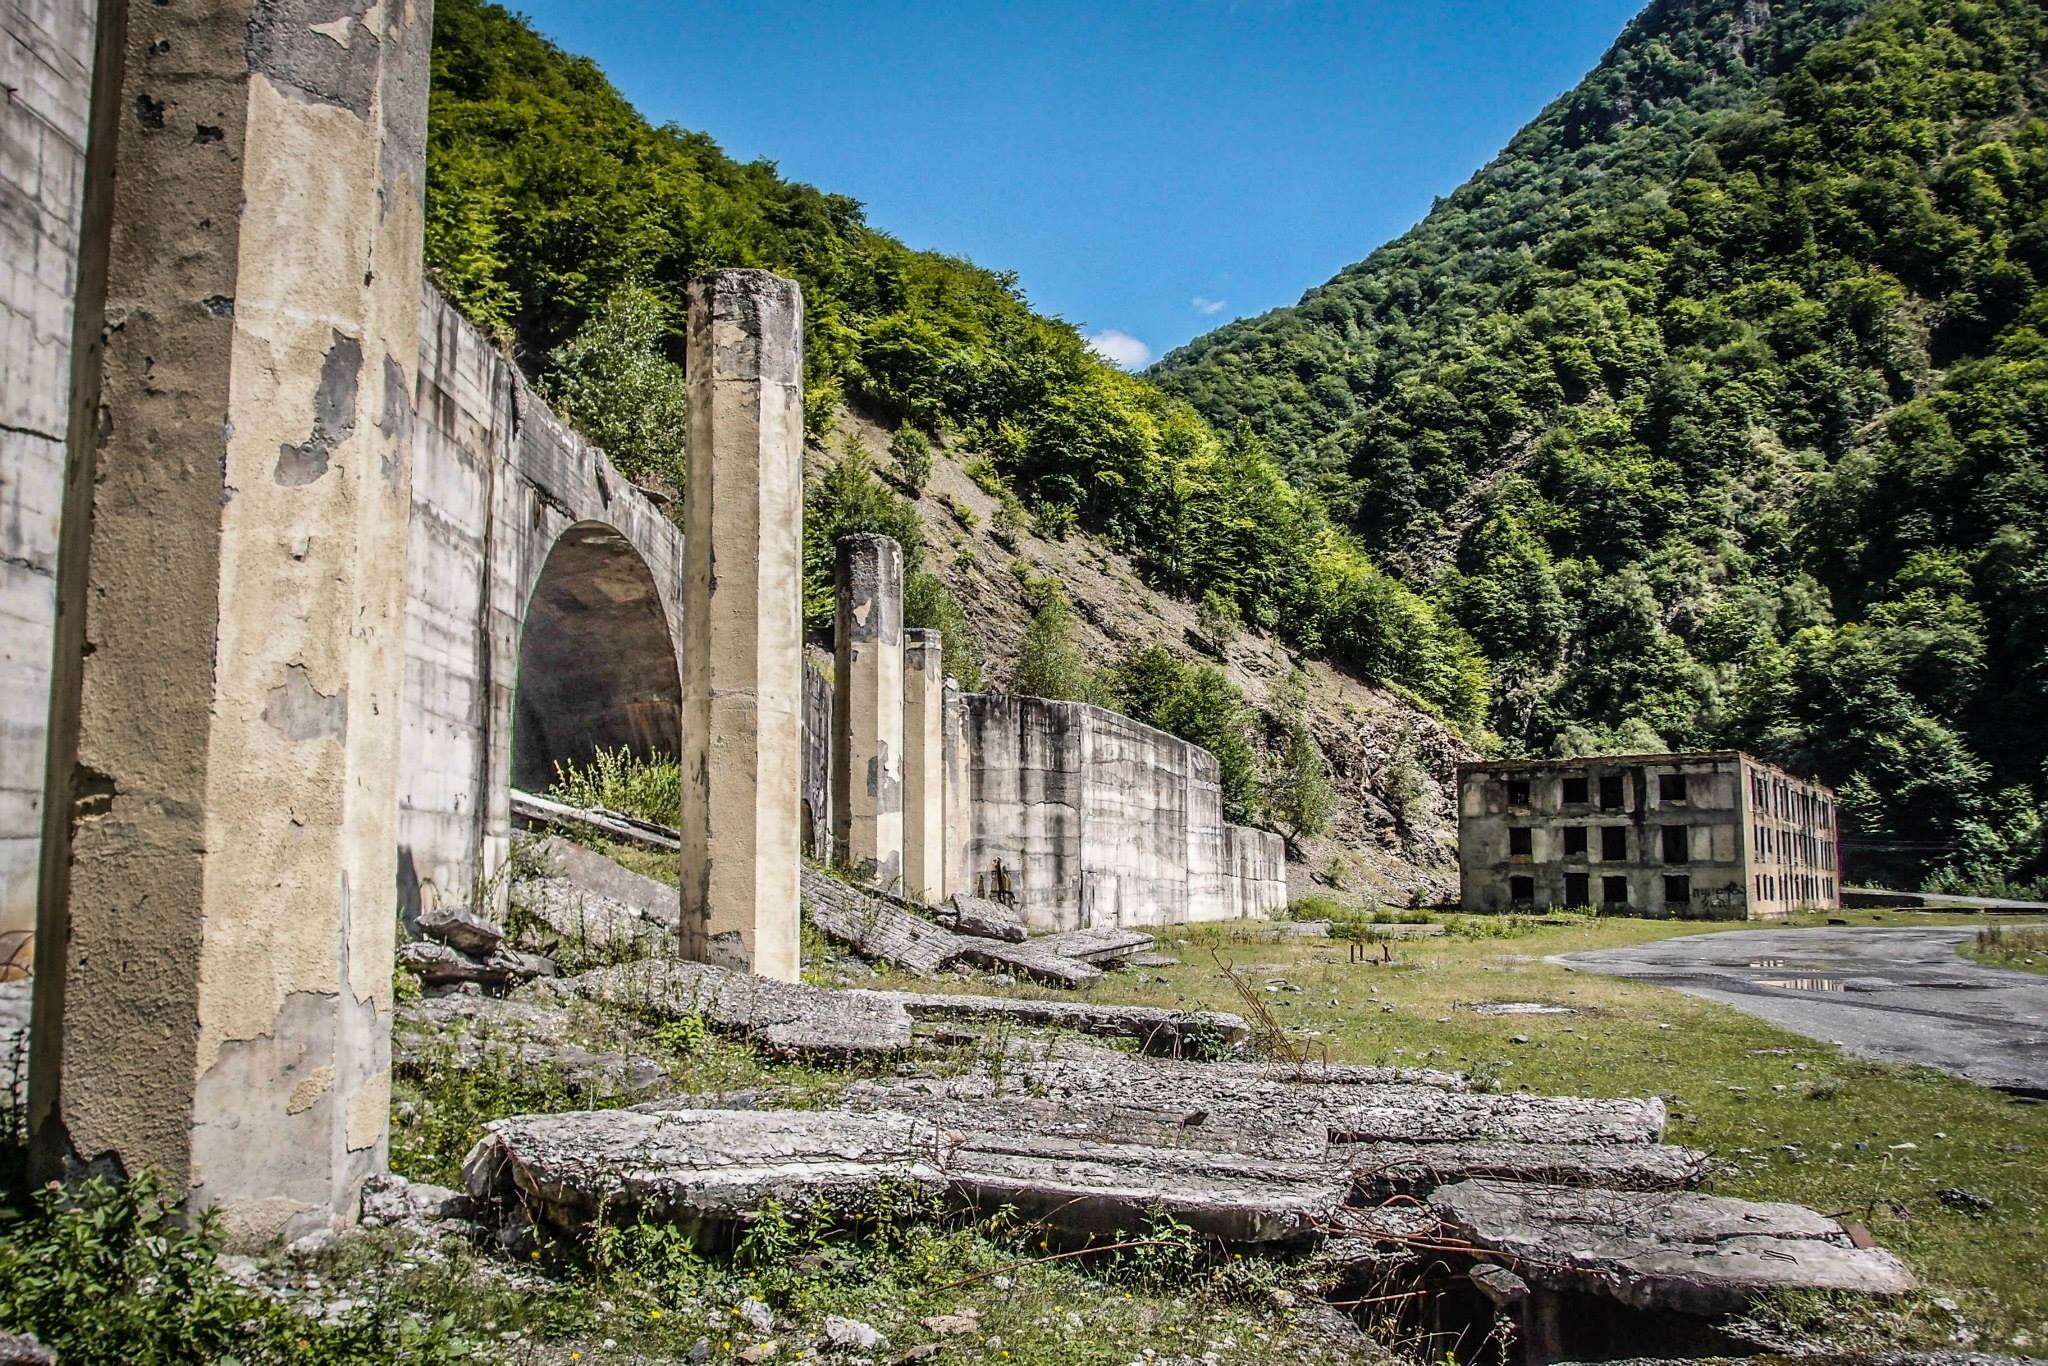
landscape, rock, bridge, wall, travel, fortification, tourism, expedition, ruins, monastery, way, georgia, rural area, the ruins of the, ancient history